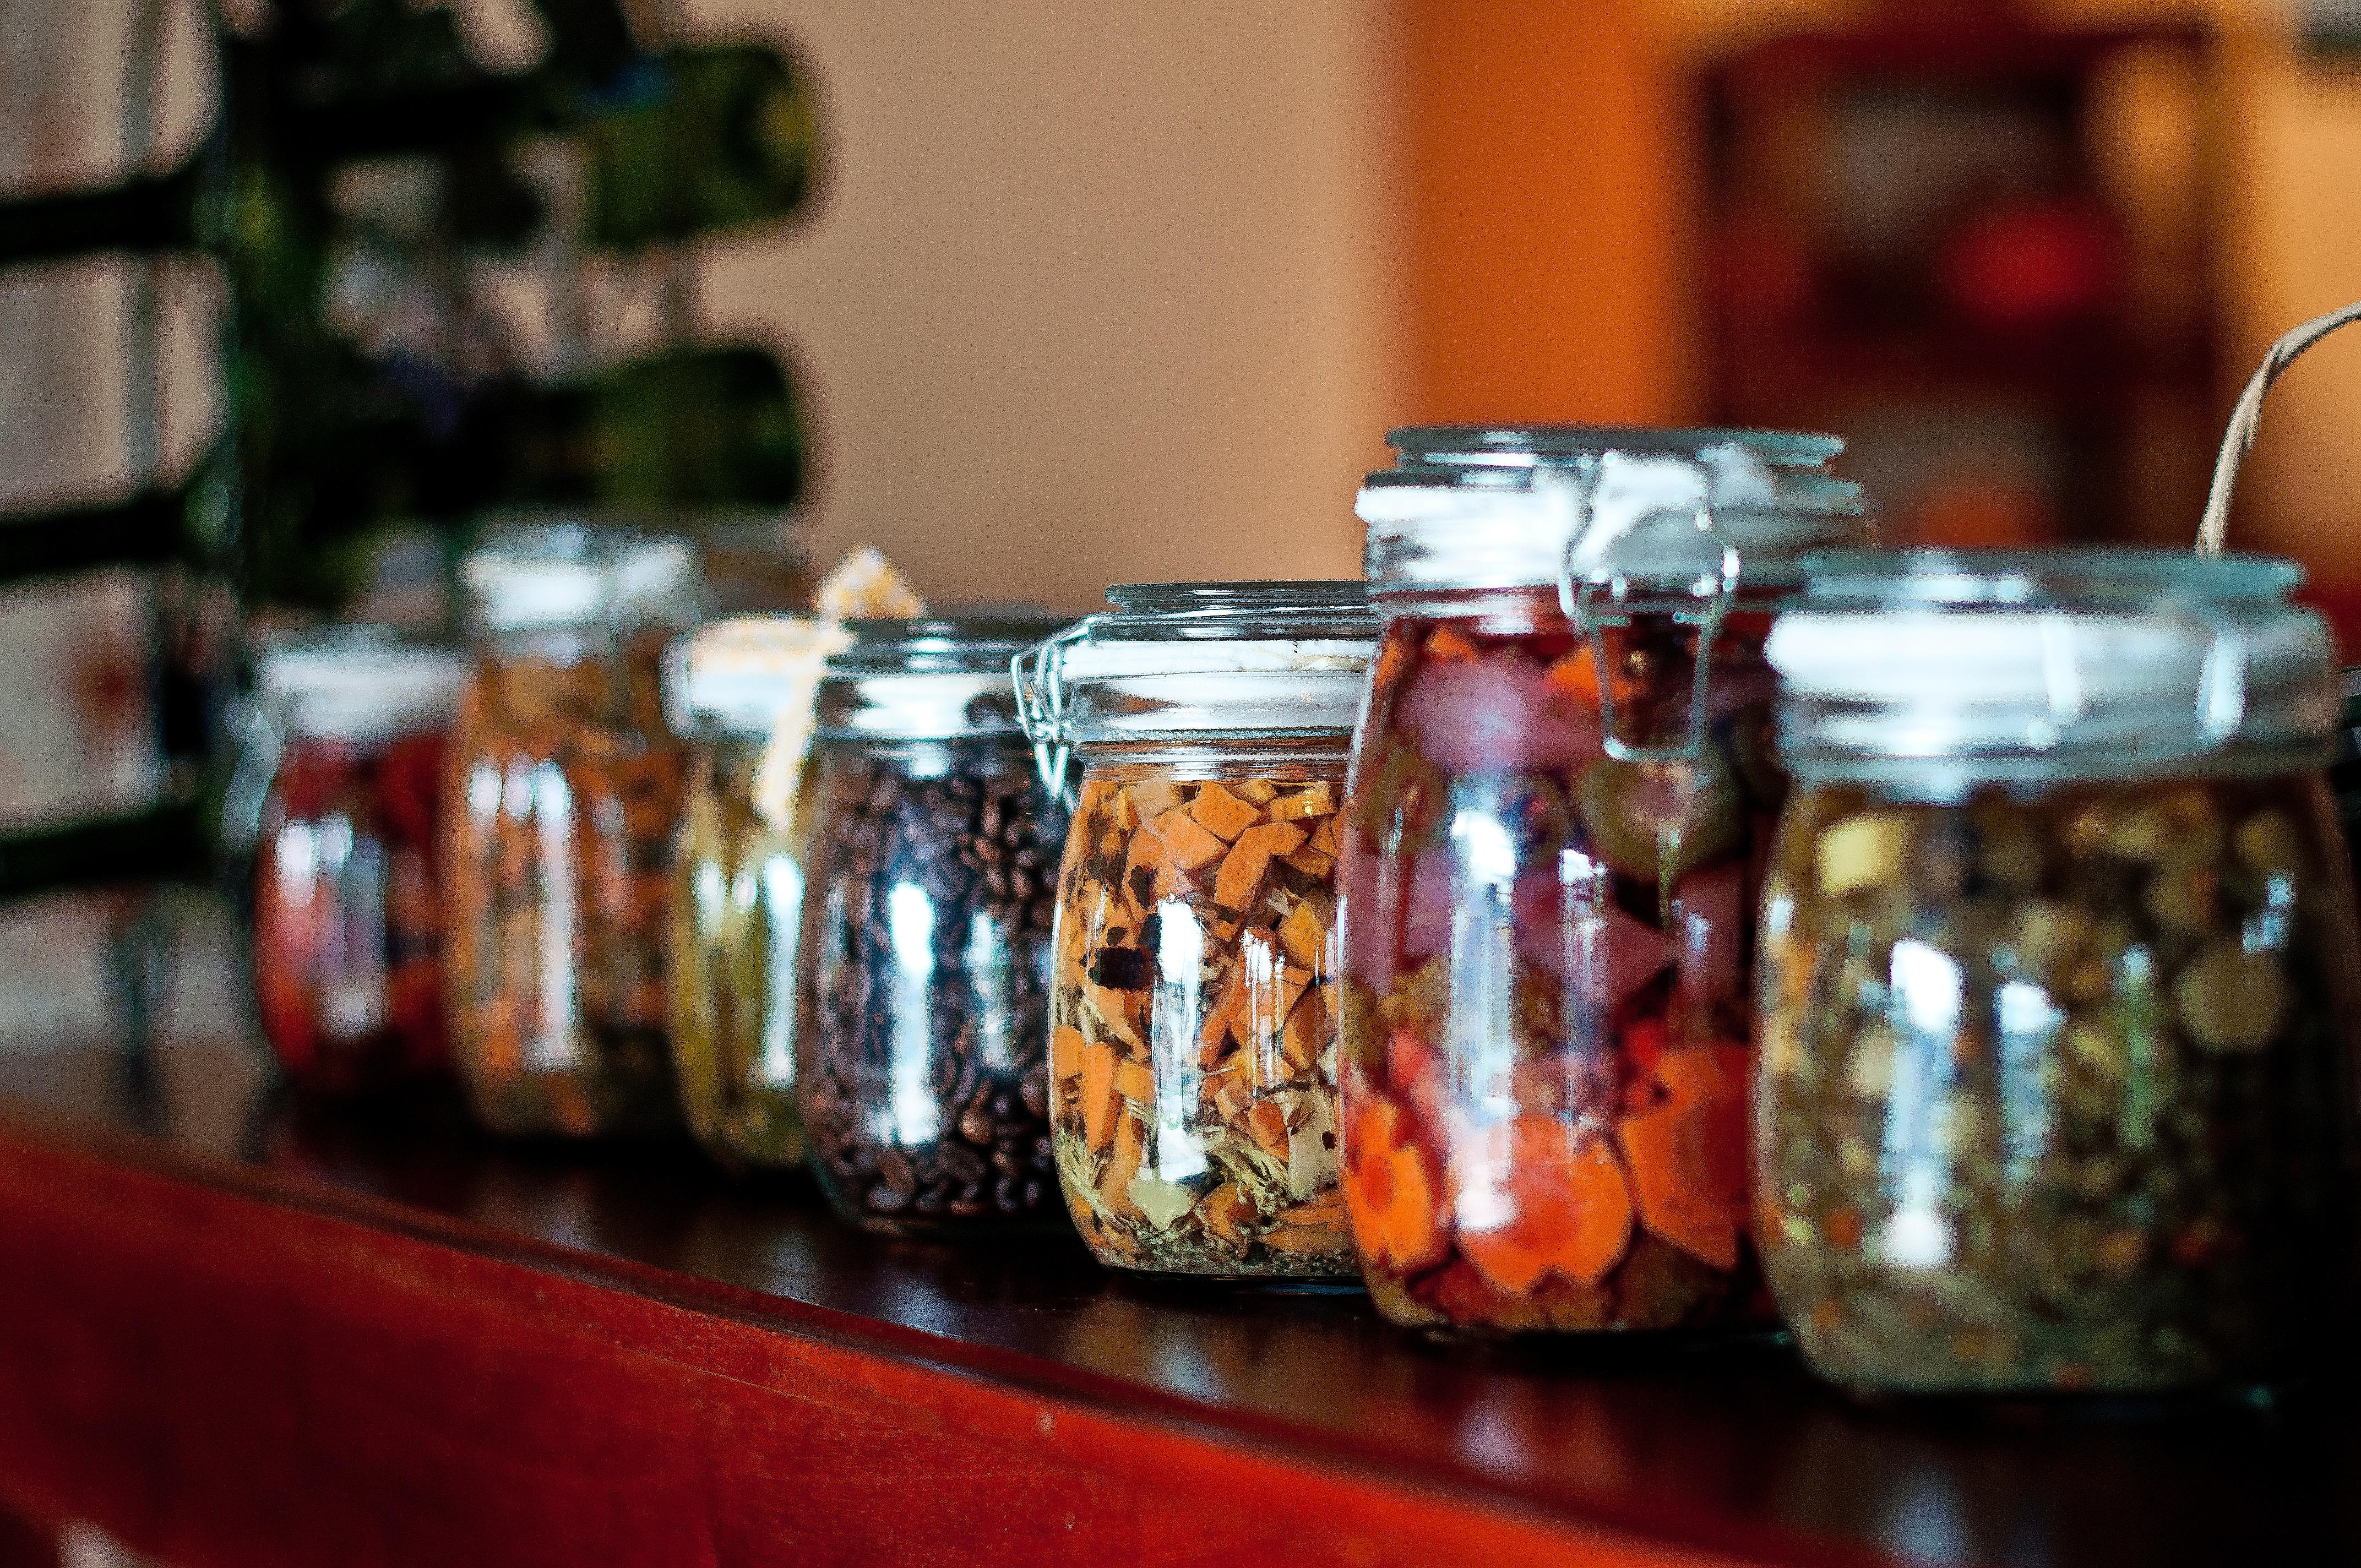
meal, food, produce, mason jar, canning, food preservation